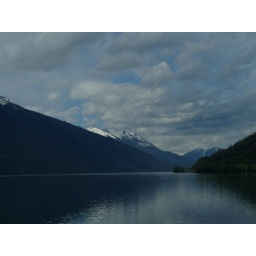
From my train window during my summer 2007 North American Rail Pass trip...think you're in Norway for a second...